Claudine Loquen

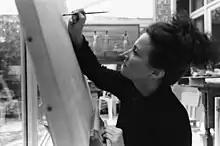
Loquen in 2018

Claudine Marie Claire Loquen (born 1965), known as Claudine Loquen [Klodin loʊkən], is a French painter in the naïve style.